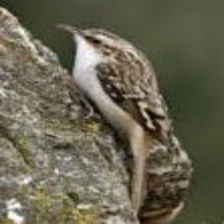
Species: BROWN CREPPER
Scientific name: CERTHIA AMERICANA